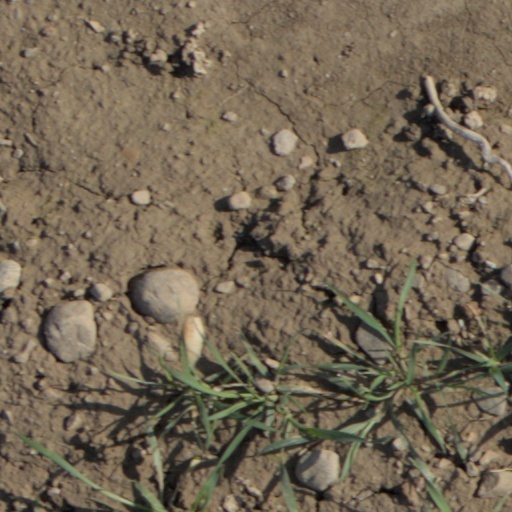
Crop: wheat